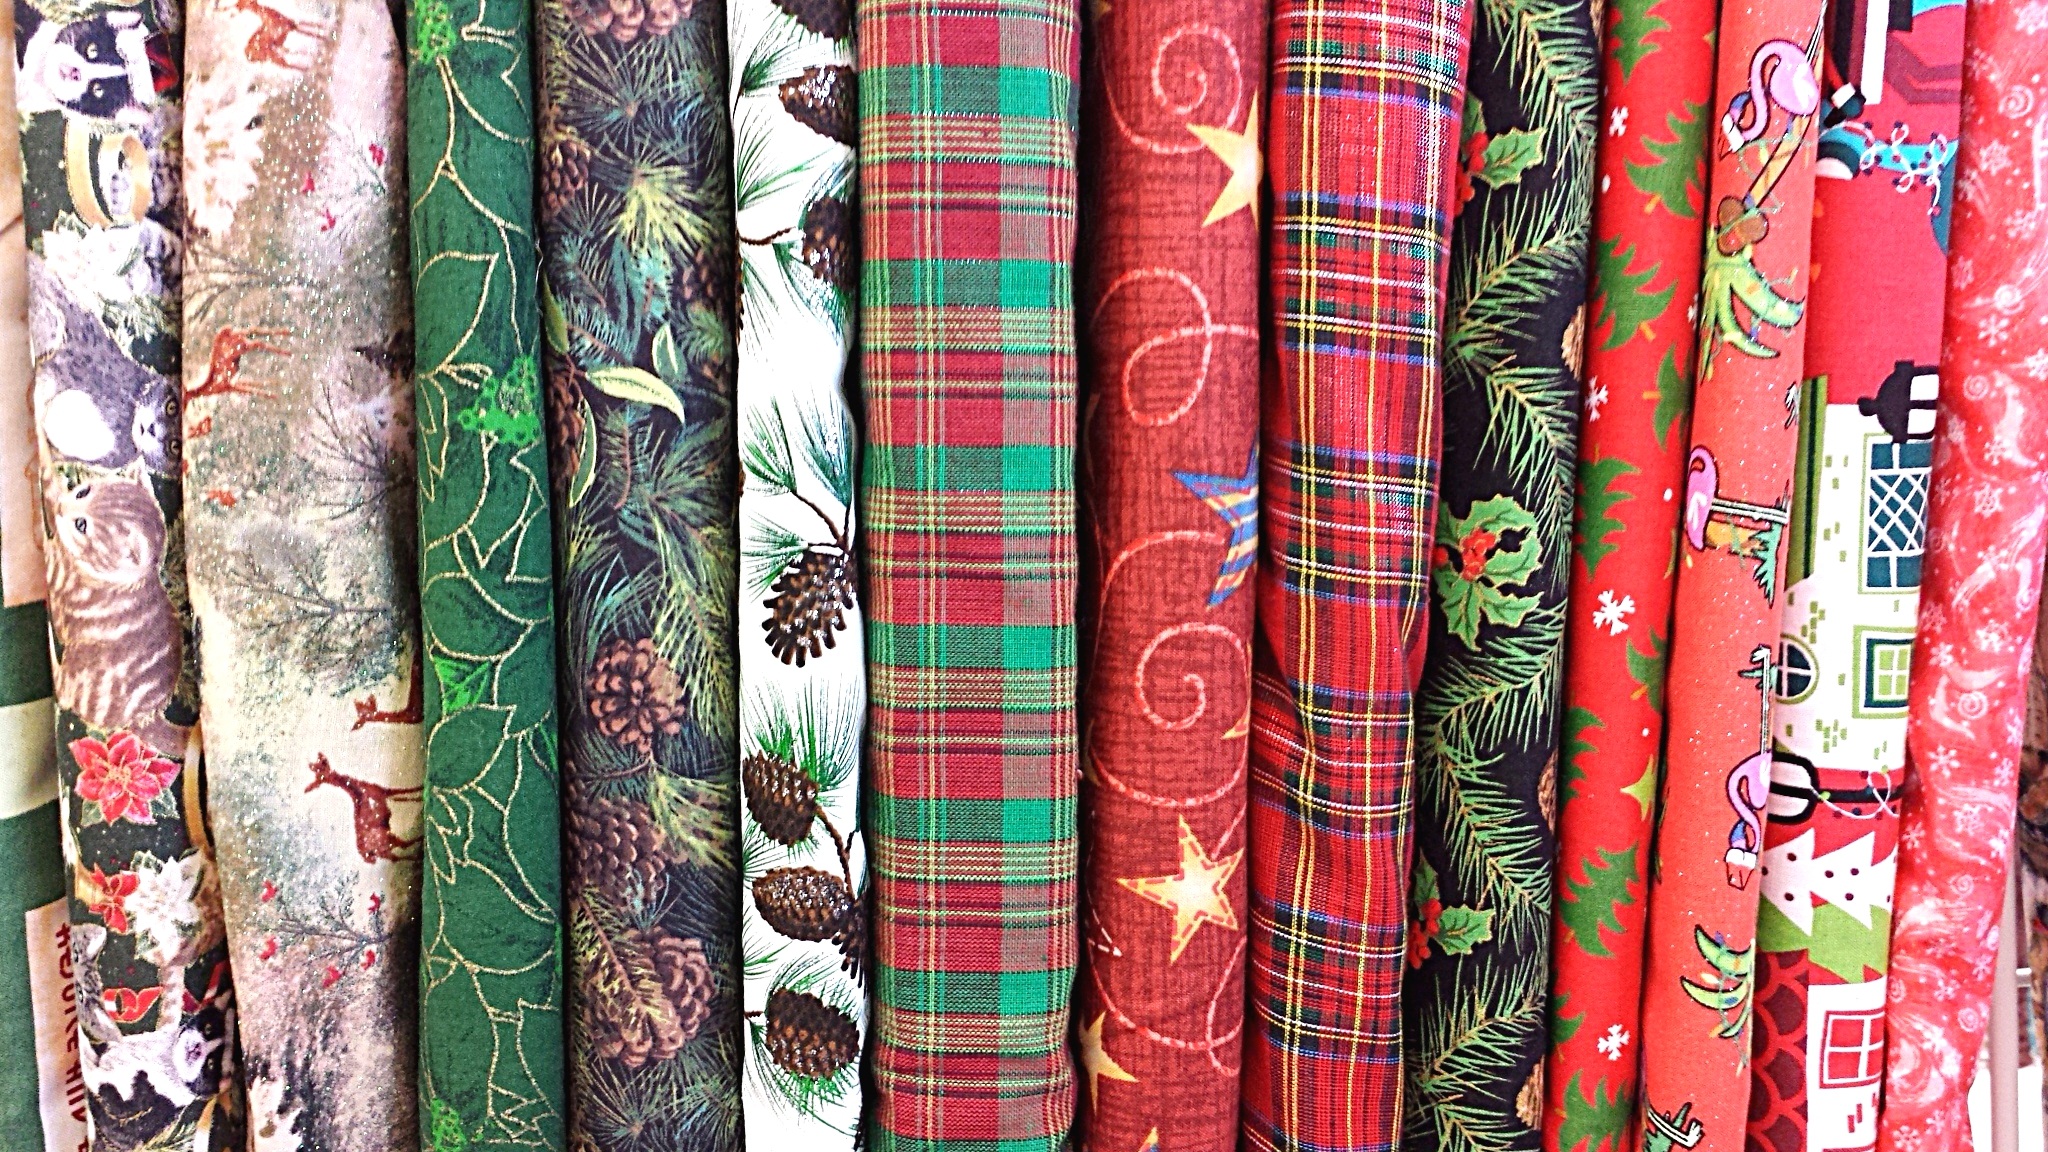
white, vintage, retro, texture, old, female, pattern, shop, red, collection, color, natural, brown, curtain, fashion, blue, industry, craft, clothing, colorful, yellow, cloth, linen, christmas, material, surface, garment, fabric, interior design, thread, tailor, textile, art, dress, design, beige, apparel, style, cotton, clothes, silk, window treatment